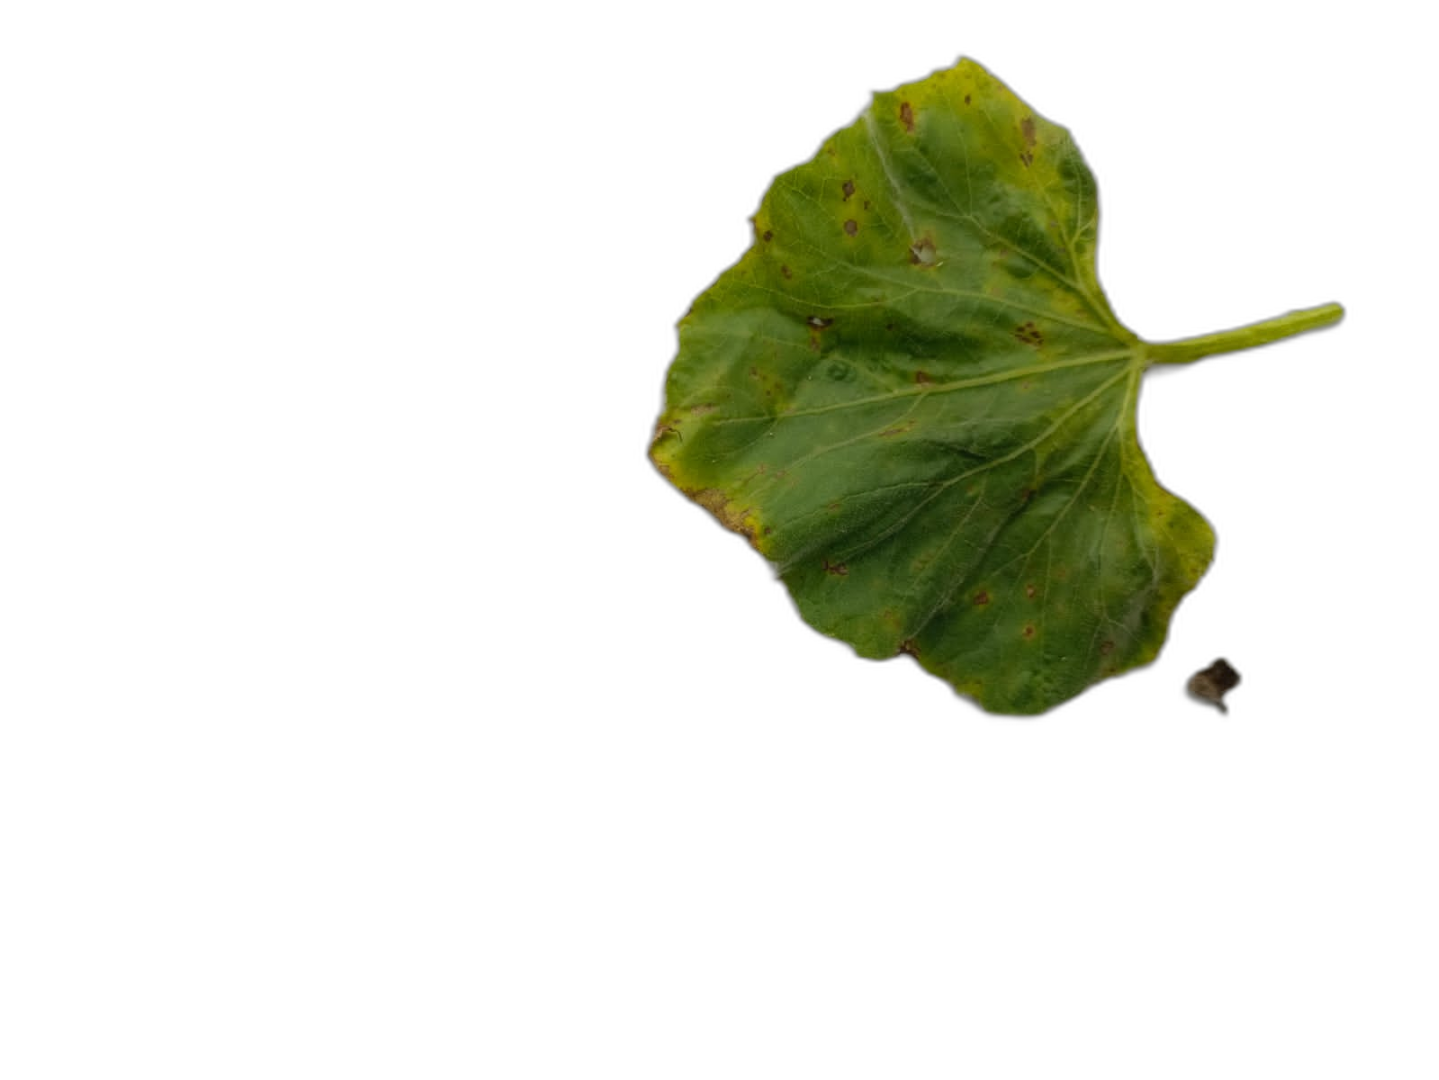
Crop: Bottle Gourd
Label: Anthracnose